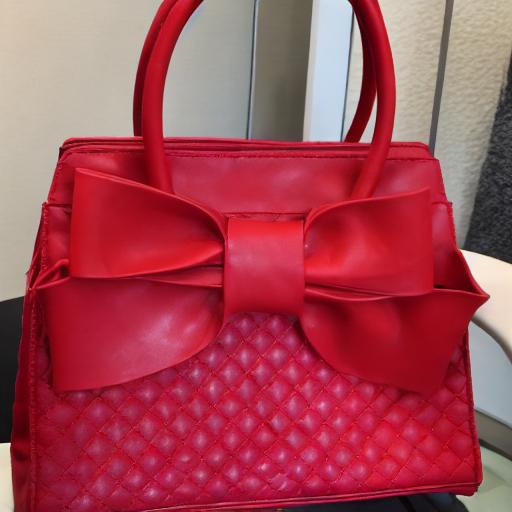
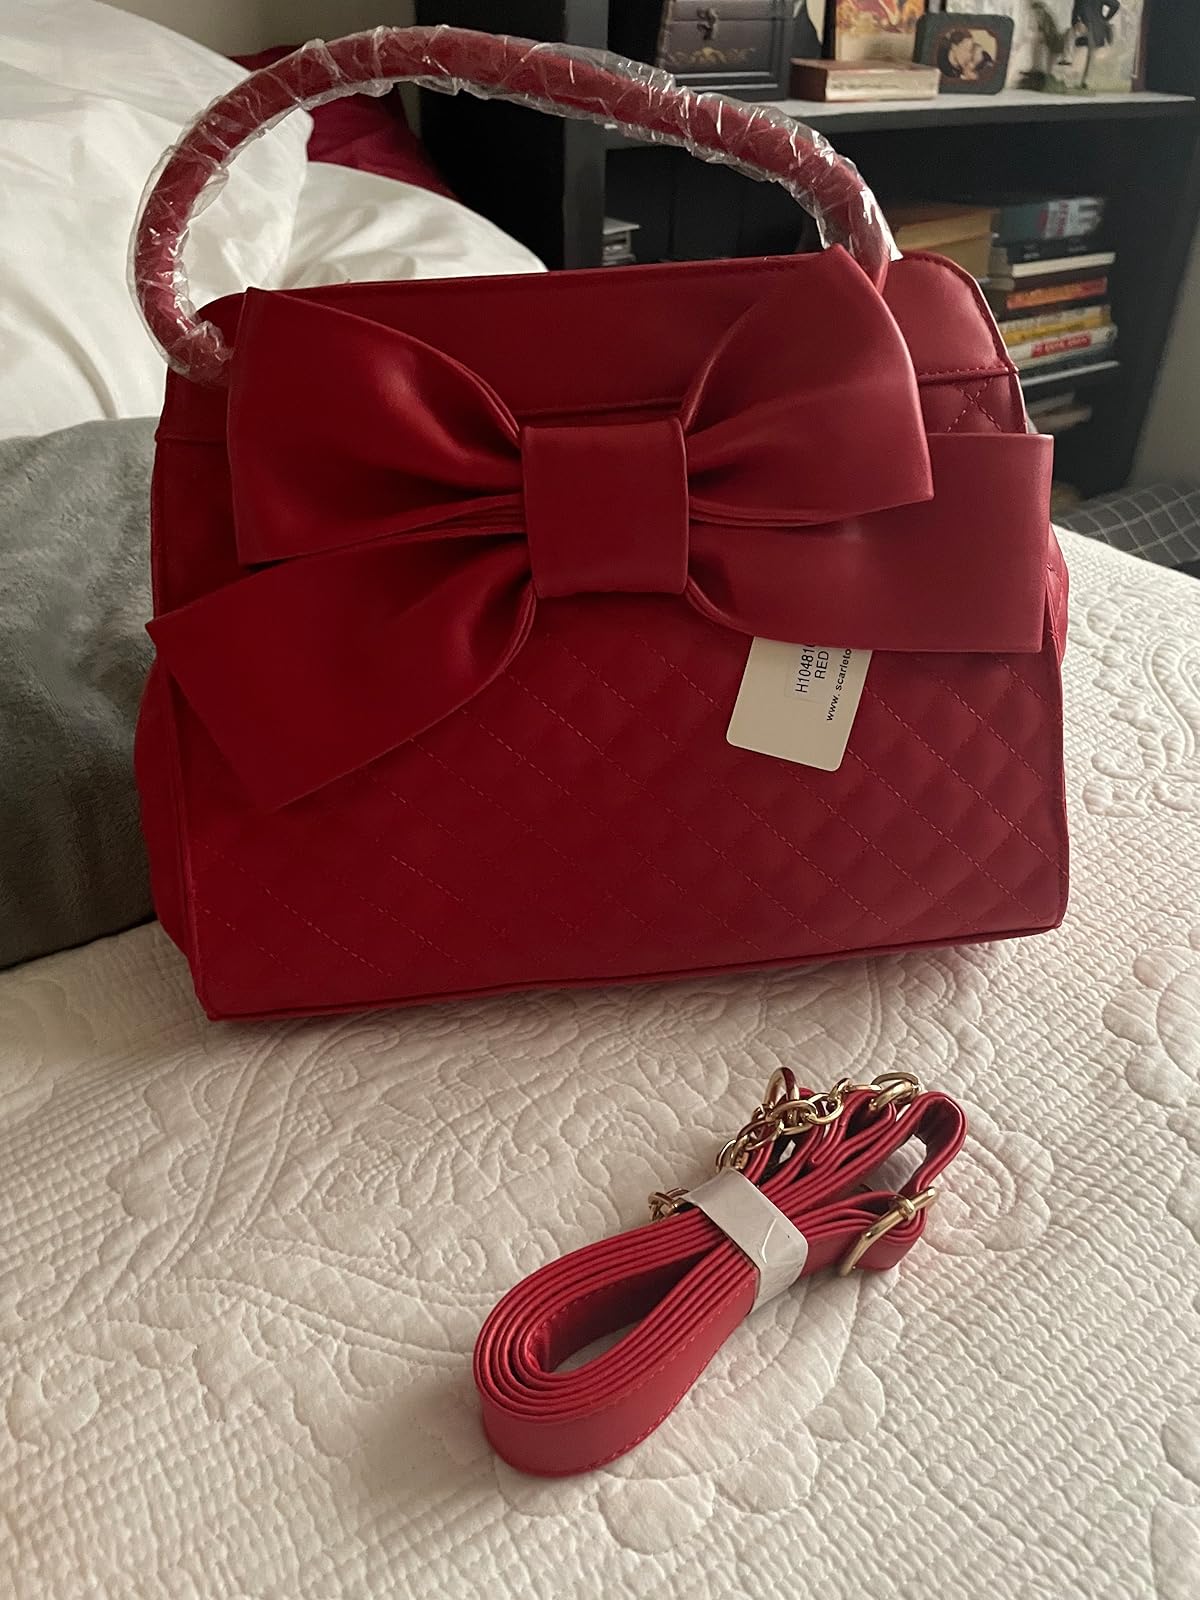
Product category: accessories_handbag
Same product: no